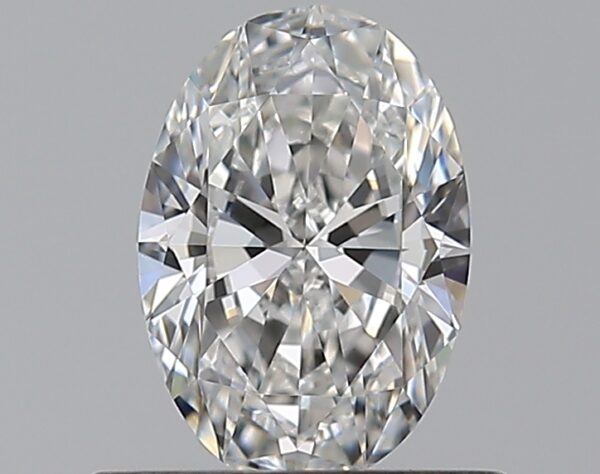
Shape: oval
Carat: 0.51
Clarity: VVS1
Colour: F
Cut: EX
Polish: EX
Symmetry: VG
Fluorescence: N
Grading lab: GIA
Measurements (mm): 6.52 x 4.48 x 2.66